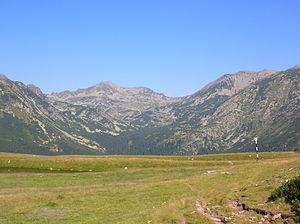
Le Parc national des monts Retezat, est situé dans le massif montagneux homonyme, au centre-ouest du pays, dans le județ de Hunedoara. En 1979 l'UNESCO a inscrit le parc dans le réseau international des réserves de biosphère.